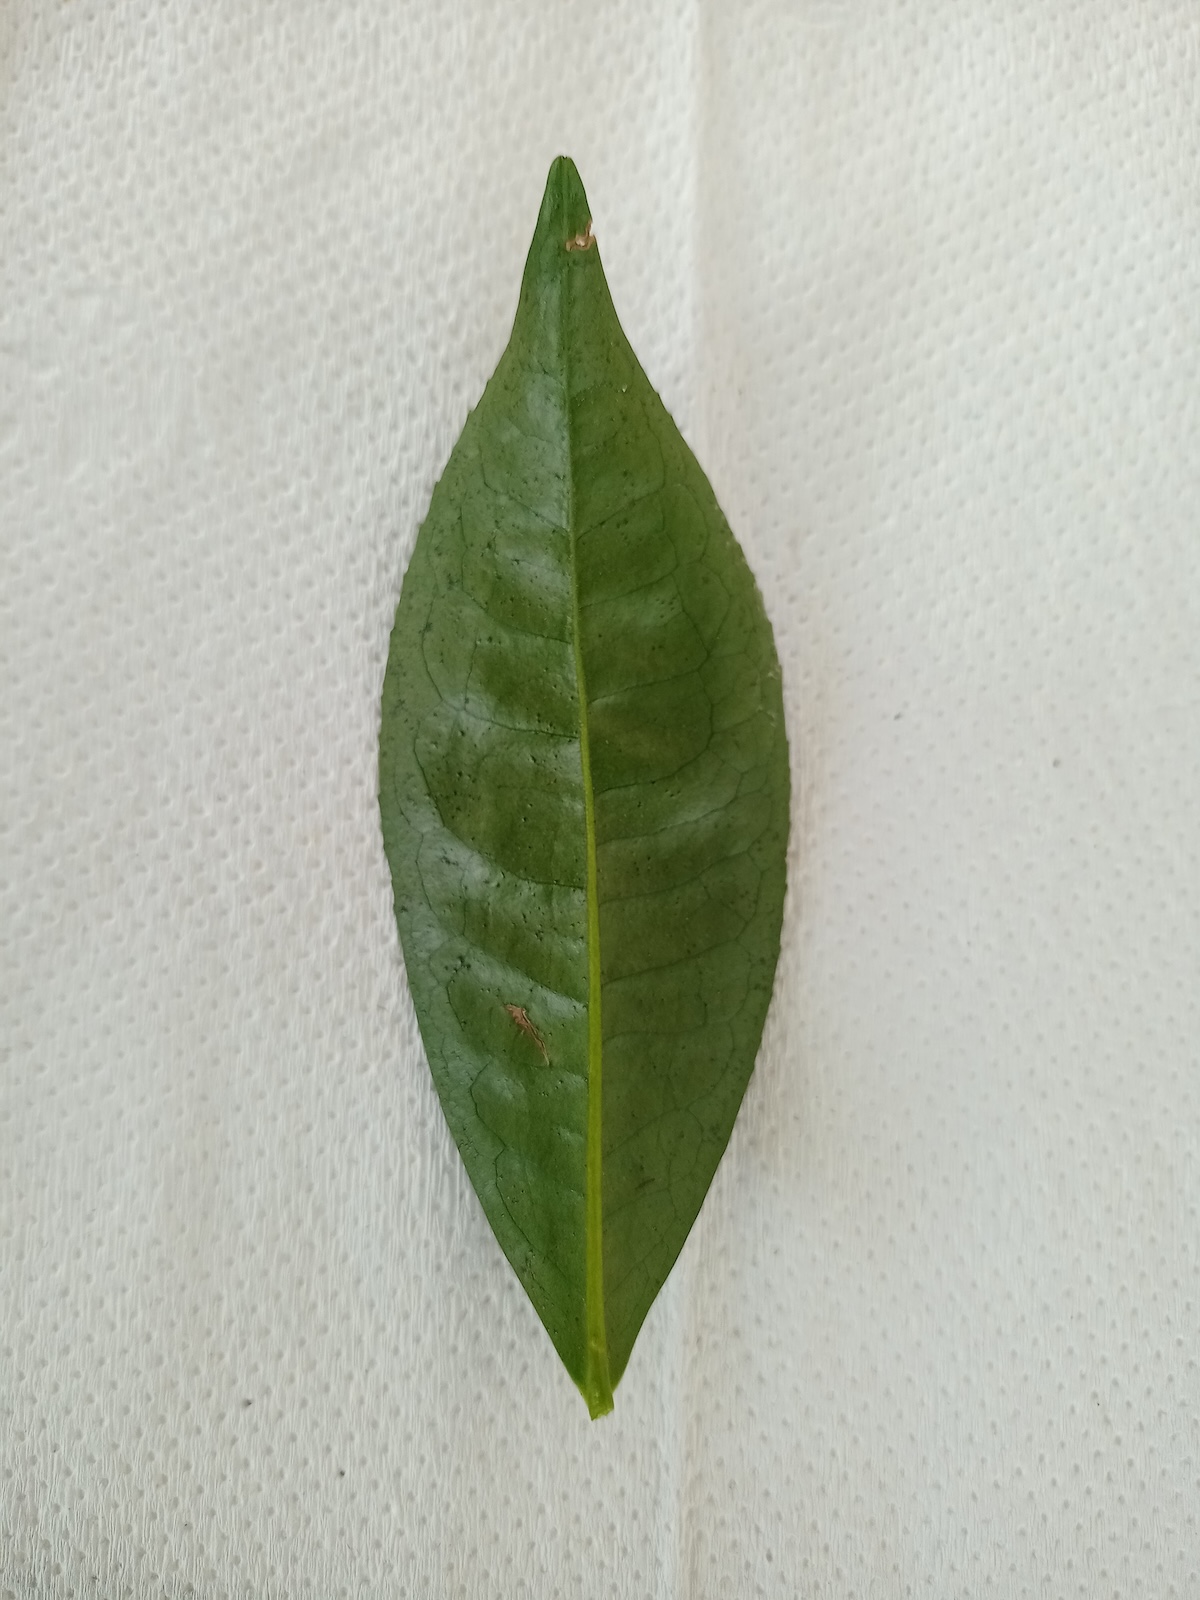
Label: Healthy leaf